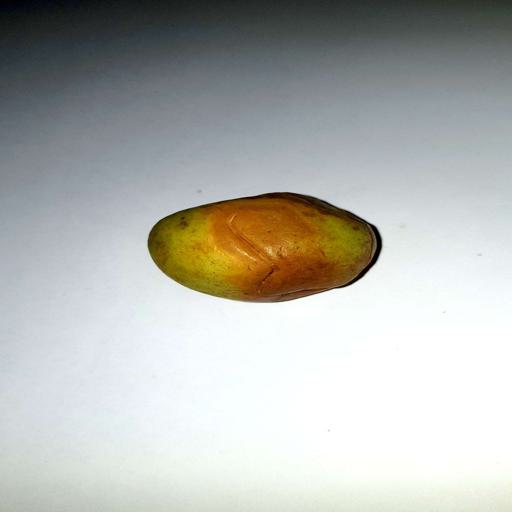
Label: bruised